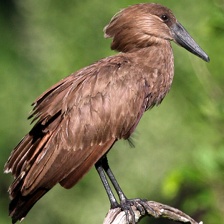
Species: HAMERKOP
Scientific name: SCOPUS UMBRETTA